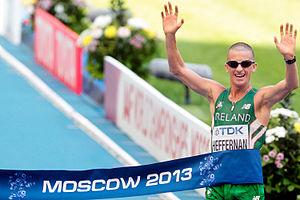
Robert Heffernan est un athlète irlandais spécialiste de la marche, champion du monde sur 50 km en 2013.
Les records d'Irlande d'athlétisme sont les meilleures performances réalisées par des athlètes irlandais et homologuées par l'Association d'athlétisme d'Irlande.
L'épreuve du 50 kilomètres marche des championnats du monde de 2013 a lieu le 14 août 2013 dans la ville de Moscou, avec un départ et une arrivée au Stade Loujniki. Elle est remportée par l'Irlandais Robert Heffernan